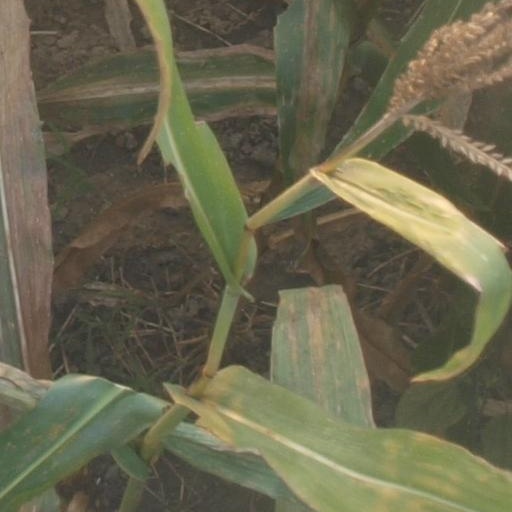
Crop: maize; corn